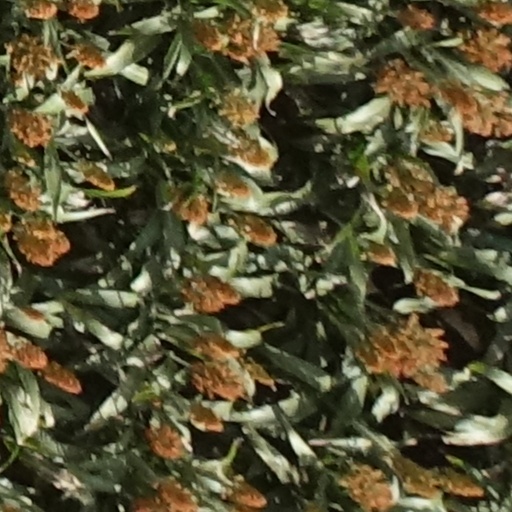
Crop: sorghum